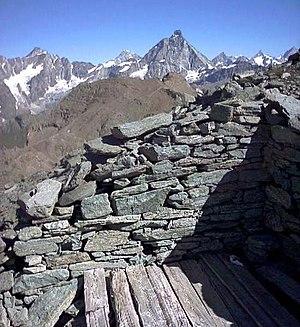
Georges Carrel était un chanoine valdôtain qui donna une forte contribution au progrès économique et social de sa région.